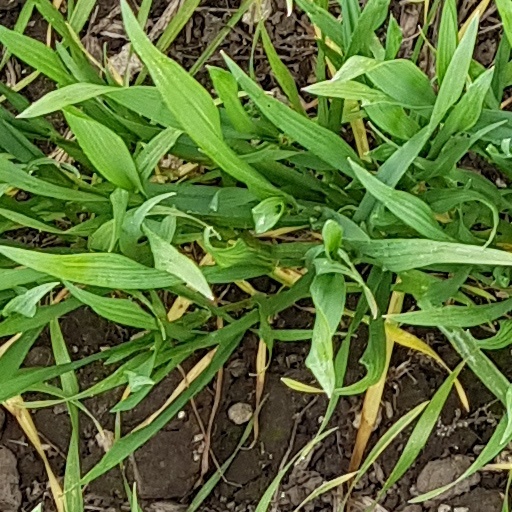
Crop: wheat